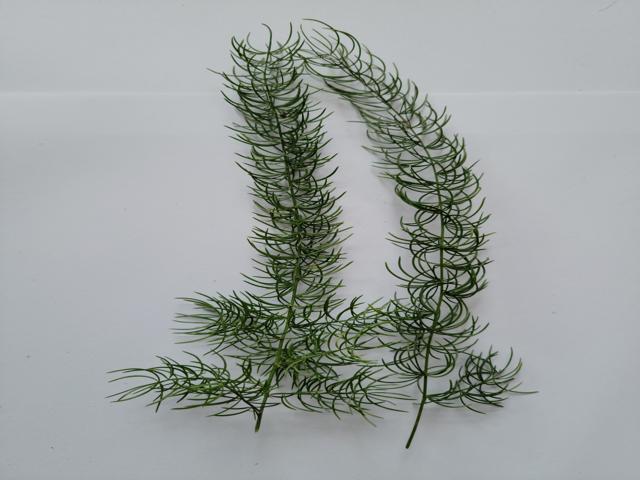
Plant: shotomuli